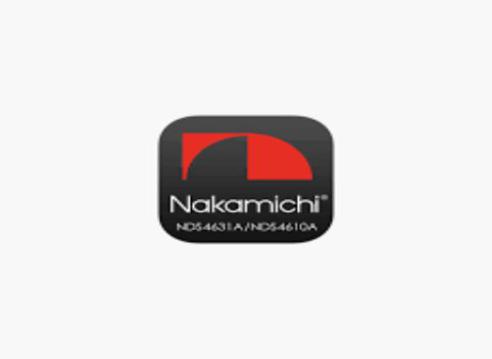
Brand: nakamichi-1
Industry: Necessities